Radio-controlled aircraft

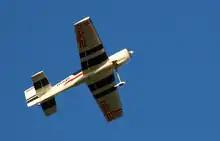
Model of an mx2, a 3D aerobatic aircraft with a wingspan of 121 cm

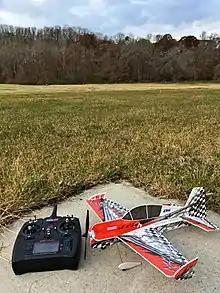
Micro-sized 3D plane

3D flight is a type of flying in which model aircraft have a thrust-to-weight ratio of more than 1:1 (typically 1.5:1 or more), large control surfaces with extreme throws, low weight compared to other models of same size and relatively low wing loadings. Simply put, 3D flight is the art of flying a plane below its stall speed (the speed at which the wings of the plane can no longer generate enough lift to keep the plane in the air).